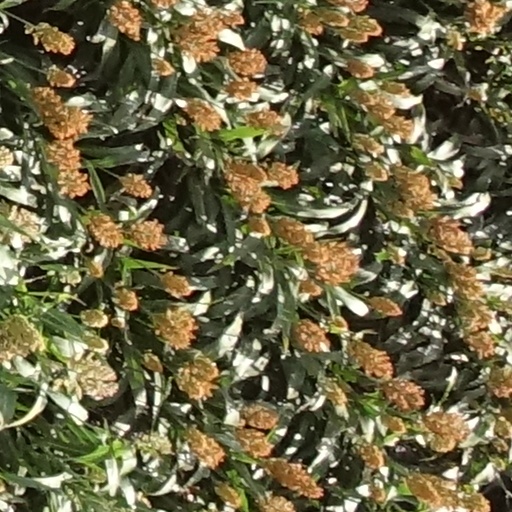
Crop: sorghum